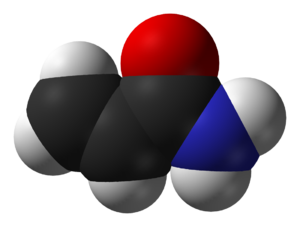
L'acrylamide ou 2-propénamide est un composé organique de formule brute C₃H₅NO.